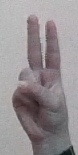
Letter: taa